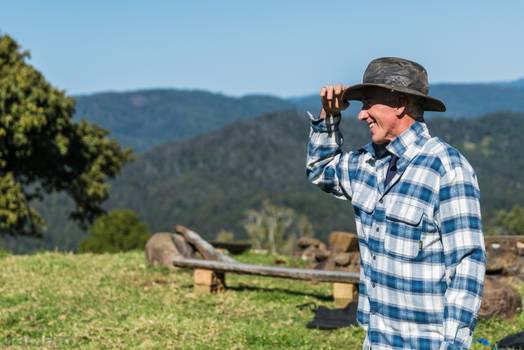
Label: Watermark